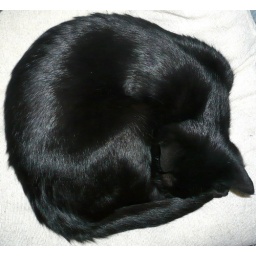
Lilith - a perfect circle in black on white